Advanced Armament Corporation

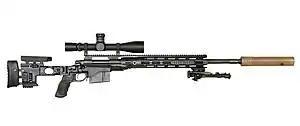
AAC TiTan suppressor mounted to early model XM2010 rifle

In 2011, AAC was awarded a $14,201,731 contract for the muzzle brakes that they produce known as the "Brakeout". This contract was procured via the Navy Electronic Commerce and Naval Surface Warfare Center Crane Division.